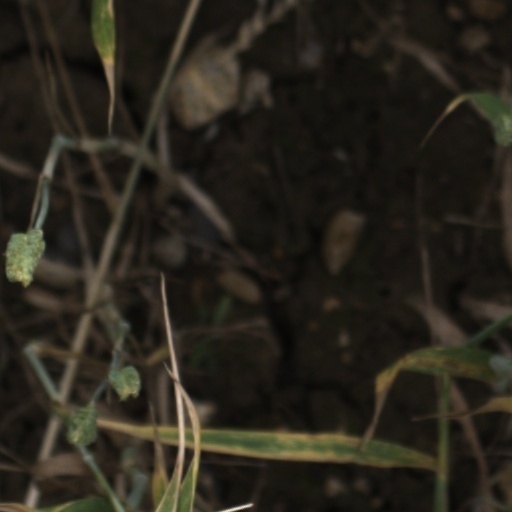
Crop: wheat